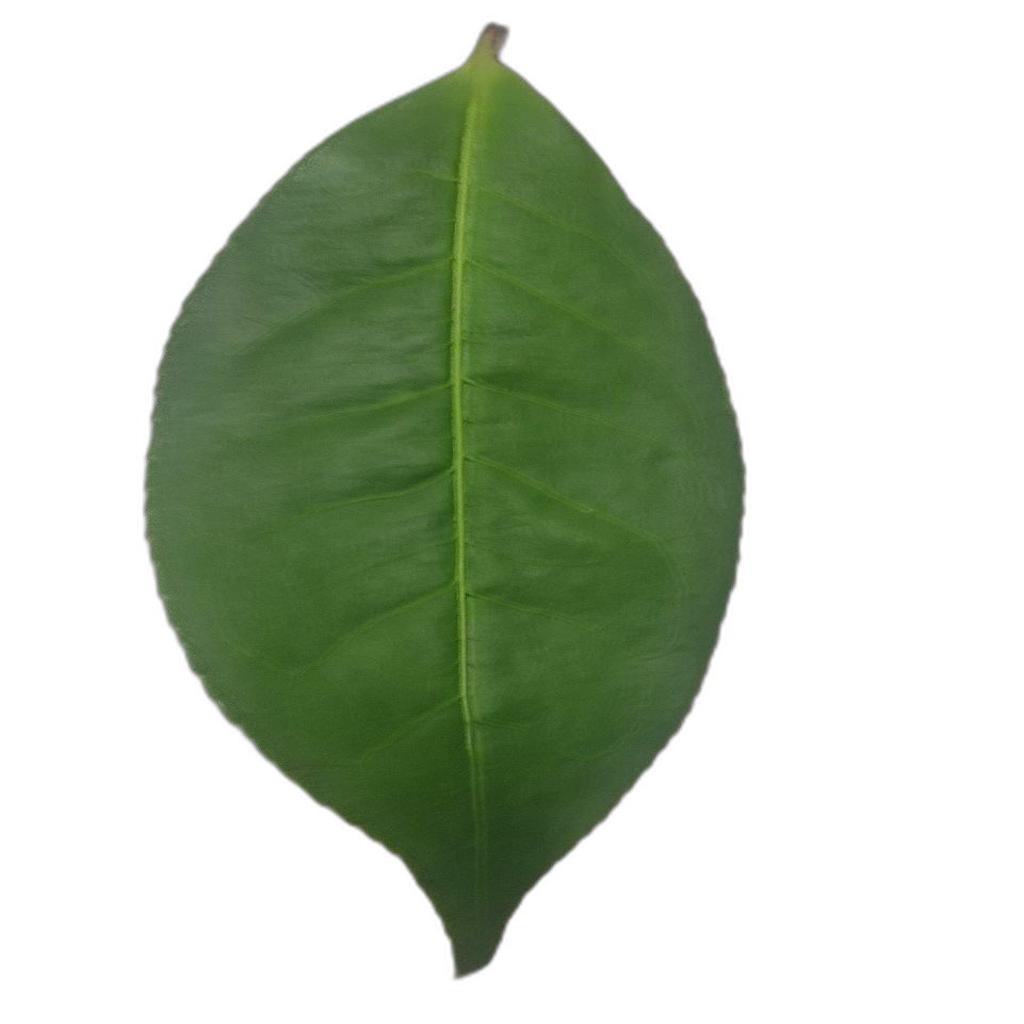
Label: Healthy